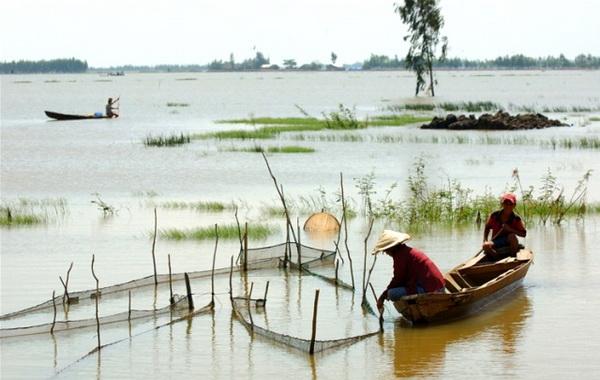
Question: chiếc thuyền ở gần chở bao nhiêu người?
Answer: hai người